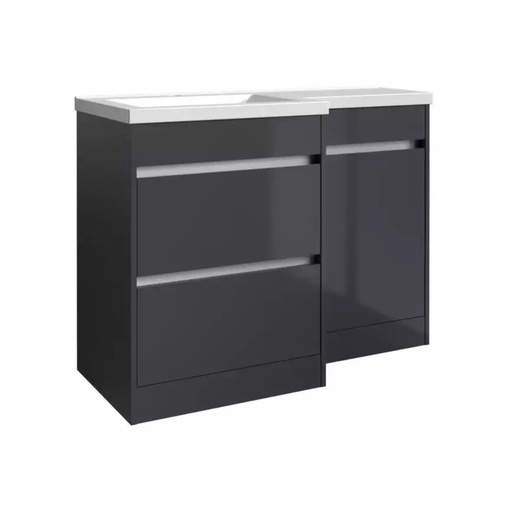
Kartell Ceramic Basin with L-shaped Left-Hand Furniture Set
Kartell Ceramic Basin with L-Shaped Left-Hand Furniture Set The Kartell Ceramic Basin with L-Shaped Left-Hand Furniture Set is a stylish and functional bathroom solution, designed for modern interiors. Featuring a sleek ceramic basin paired with an L-shaped left-hand furniture unit, it maximizes storage while maintaining a clean and contemporary look. Its durable construction ensures long-lasting performance, making it a perfect choice for everyday use. Why Choose Kartell Ceramic Basin with L-Shaped Furniture? ✔️ Space-Saving & Functional – L-shaped design efficiently utilizes corner space. ✔️ Integrated Storage – Furniture unit provides practical storage for toiletries and essentials. ✔️ Durable Ceramic Basin – Easy to clean and built to last. ✔️ Modern Aesthetic – Sleek lines and contemporary style complement any bathroom décor. ✔️ Trusted Brand Quality – Manufactured by Kartell, experts in premium bathroom solutions. Key Features Ceramic basin paired with L-shaped left-hand furniture unit Maximizes corner space while offering practical storage Sleek white finish for a modern, clean look Durable construction for long-lasting use Contemporary design suitable for modern bathrooms Manufacturer’s warranty included Key Specifications Brand: Kartell Collection: Ceramic Product Type: Basin with L-shaped Left-Hand Furniture Set Finish: White Ceramic Style: Contemporary Warranty: Manufacturer’s Guarantee Included What’s in the Box? 1 x Kartell Ceramic Basin 1 x L-Shaped Left-Hand Furniture Unit Standard fixings and installation guide ✨ With its sleek ceramic basin, space-saving L-shaped design, and durable furniture unit, the Kartell Ceramic Basin with L-Shaped Left-Hand Furniture Set is a perfect blend of style and practicality, enhancing both the functionality and aesthetics of any modern bathroom.
Brand: Kartell
Category: Hardware > Plumbing > Plumbing Fixtures > Sinks > Bathroom Sinks